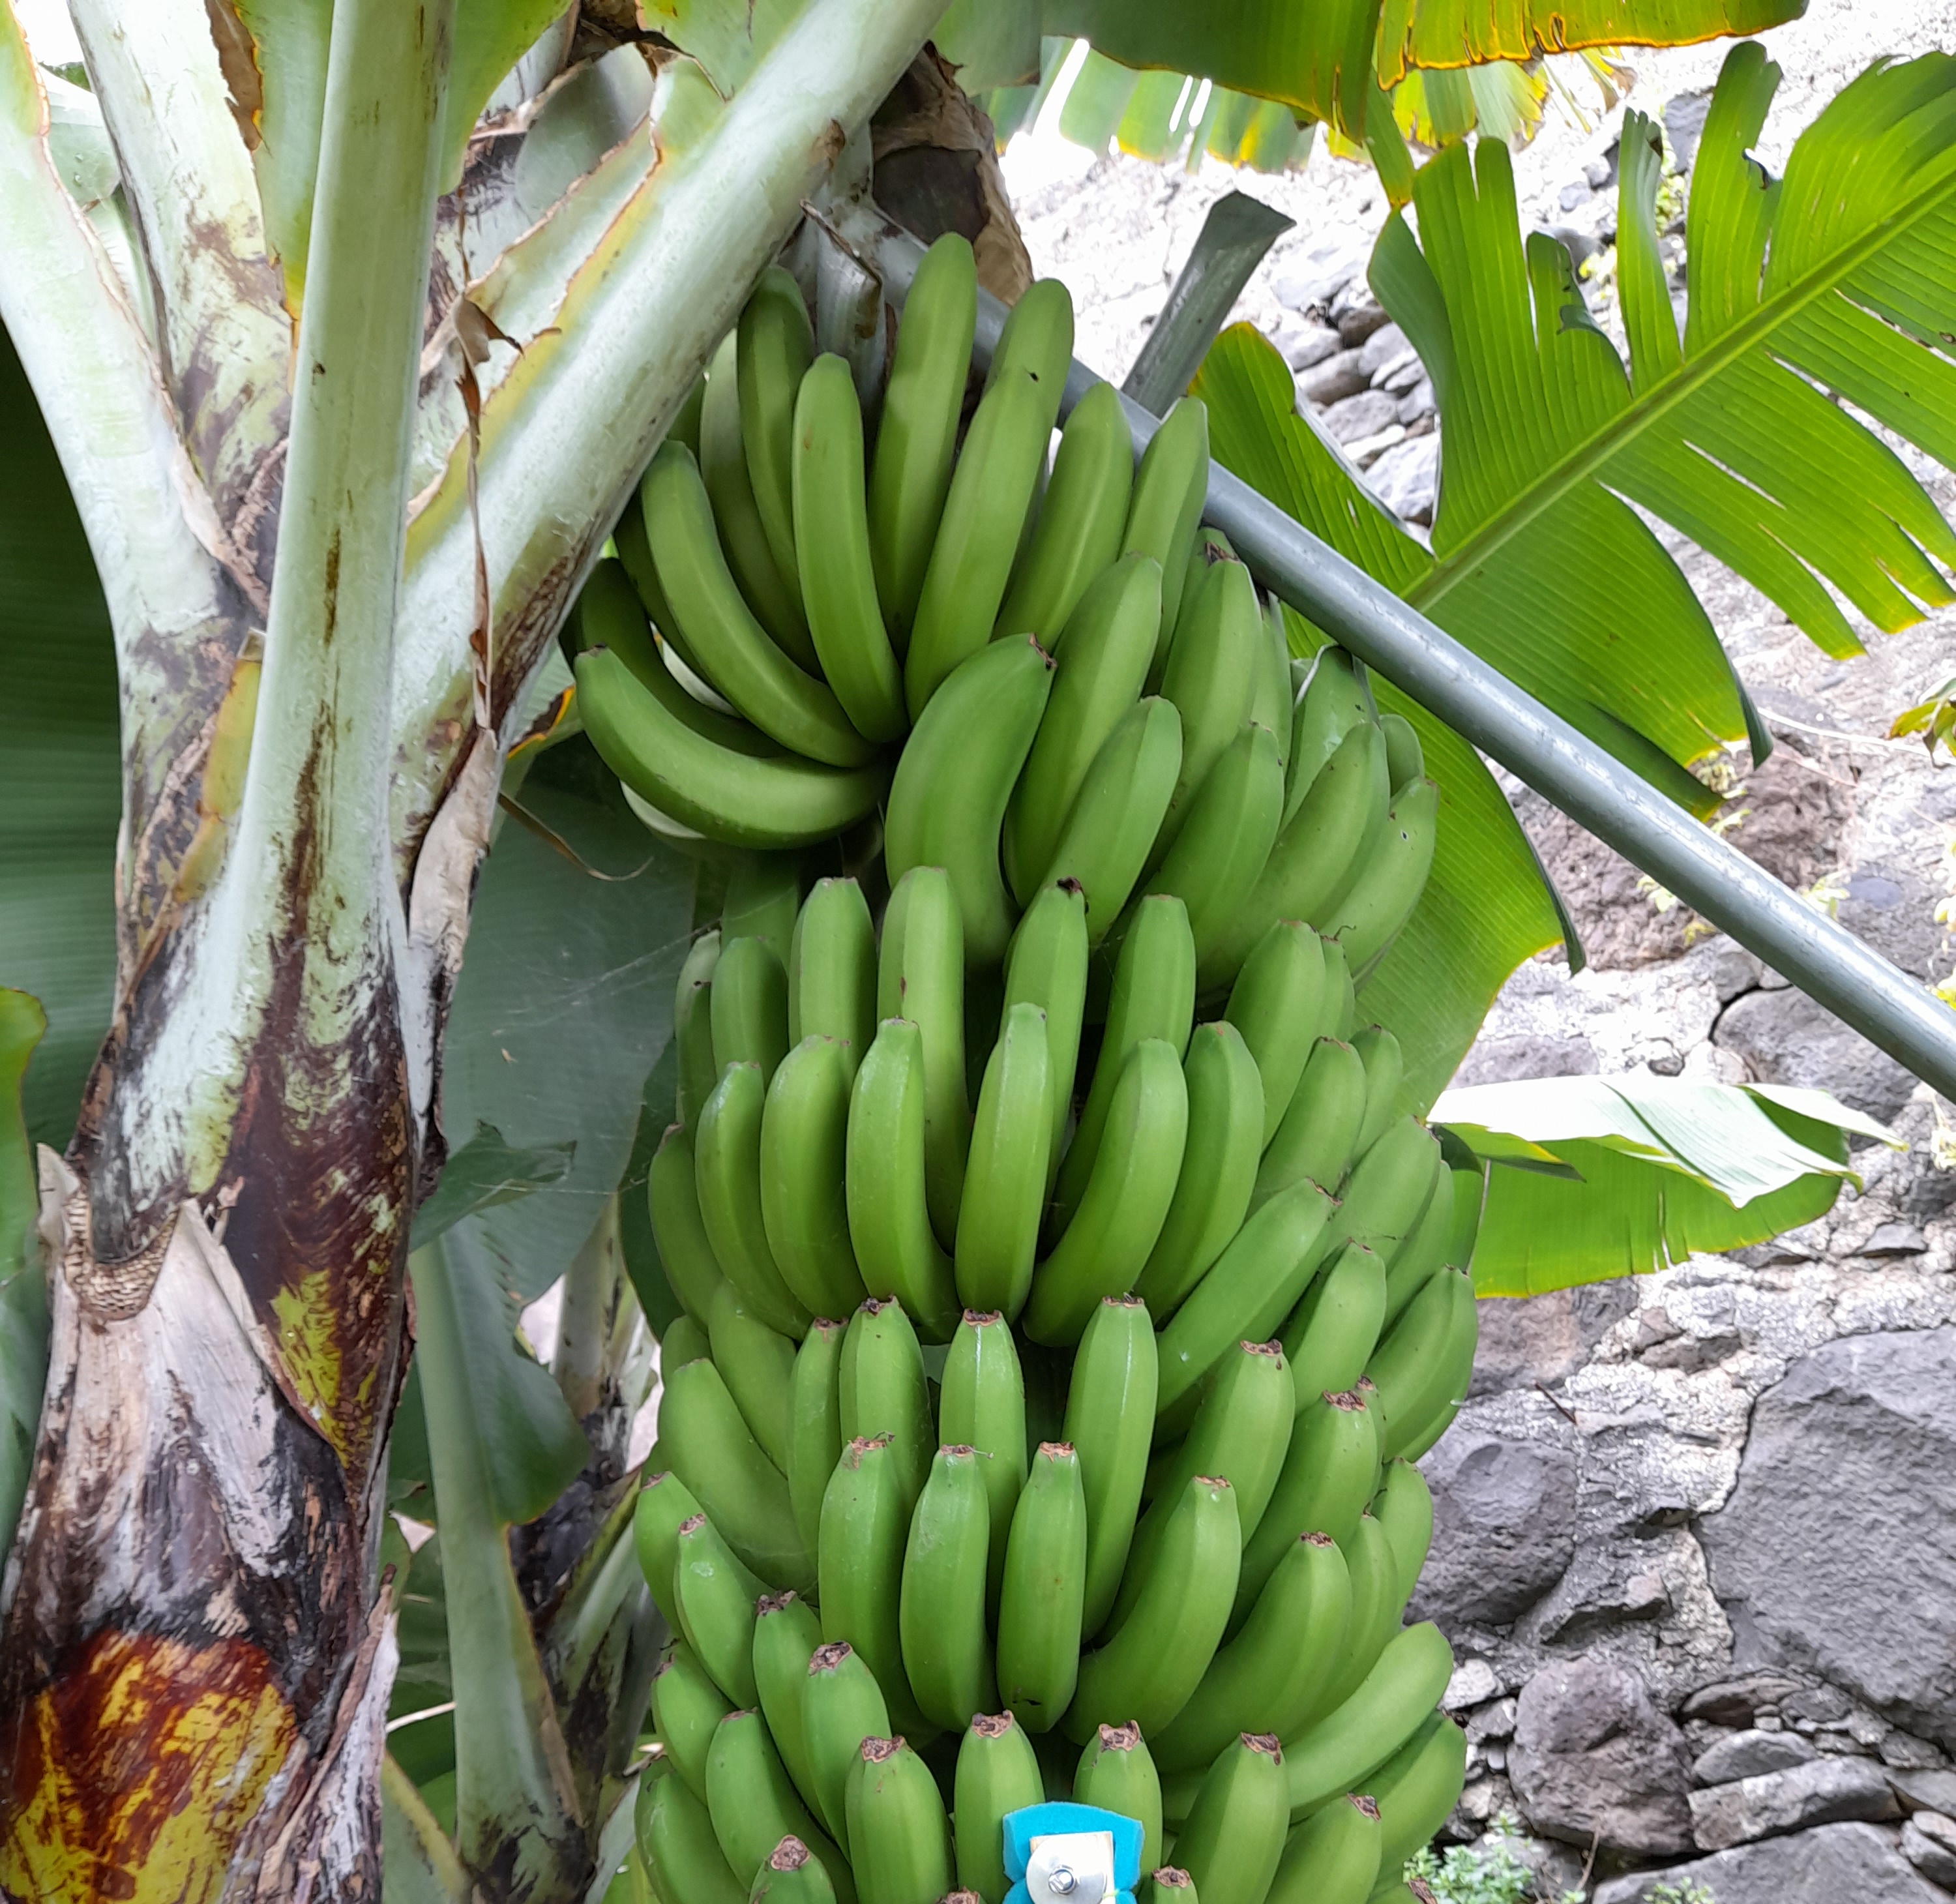
Label: Keep